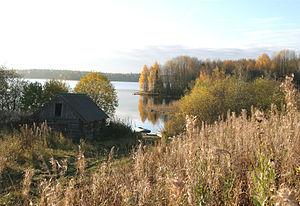
Le parc national de Vodlozero est un parc national de Russie situé dans l'oblast d'Arkhangelsk en république de Carélie.